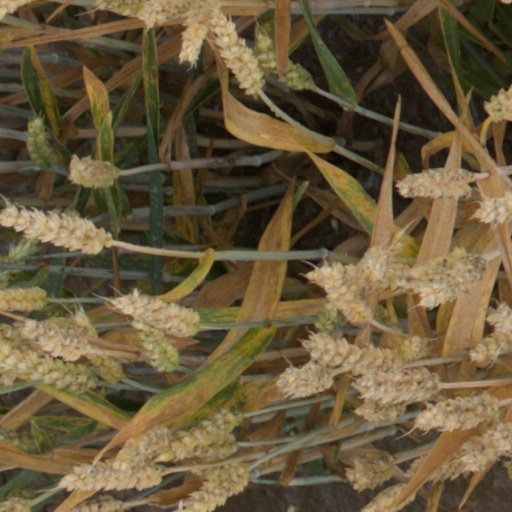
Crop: wheat